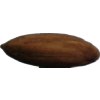
Label: almonds